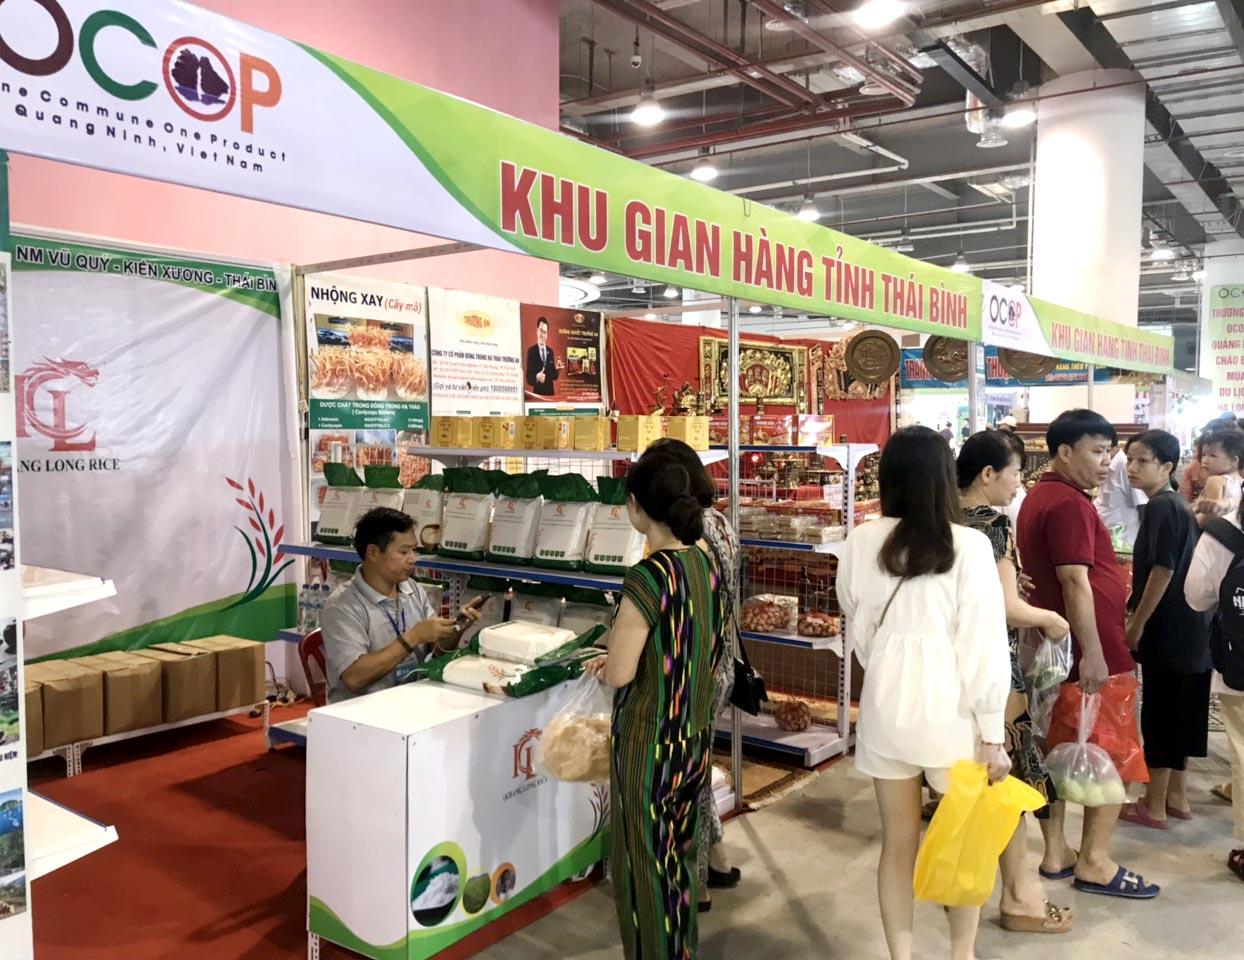
có một người đàn ông đang ngồi trong một gian hàng